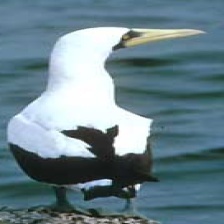
Species: MASKED BOOBY
Scientific name: SULA DACTYLATRA